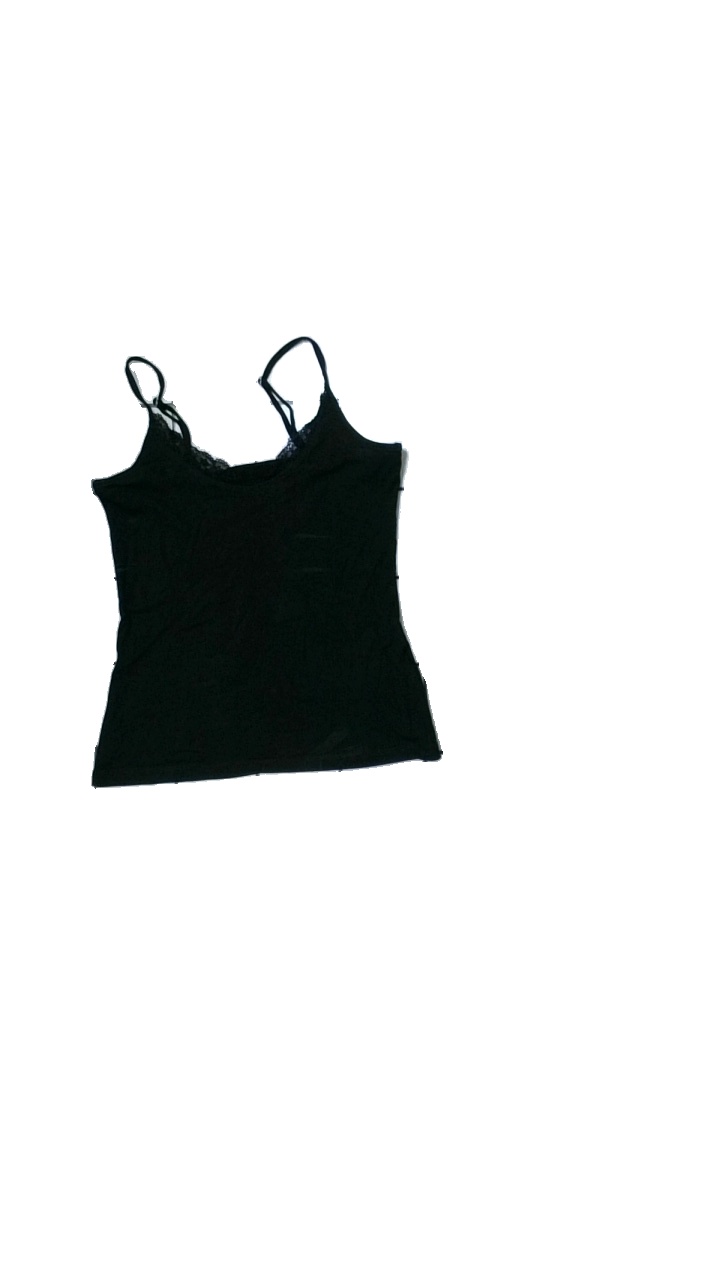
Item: Tank Top (Ladies)
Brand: Even & Odd
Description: svart linne med spets runt halsen, fläckar fram
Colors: Black
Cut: Regular
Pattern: Lace
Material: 100% cotton
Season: Summer
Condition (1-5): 3
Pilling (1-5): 5
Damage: fläckar
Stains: Major
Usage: Export
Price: <50